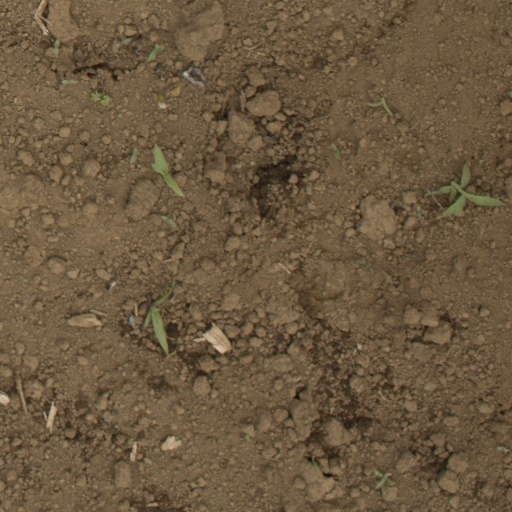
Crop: Jerusalem artichoke